Fath-Ali Shah Qajar

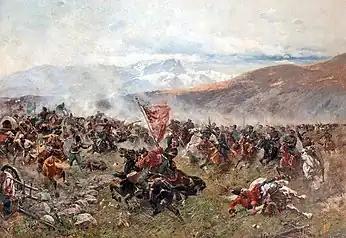
Battle of Ganja, 1826, Franz Roubaud. Part of the collection of the Museum for History, Baku.

In 1826, 13 years after the Treaty of Gulistan, the Shah, on the advice of British agents and the utter dissatisfaction with the outcome of the previous war, decided to occupy the lost territories. Crown prince Abbas Mirza, head of the armies, invaded the Talysh Khanate and Karabakh khanate with an army of 35,000 on 16 July 1826. The first year of the war was very successful, and the Iranians managed to regain most of their lost territories of the 1804–1813 war, including the principal cities of Lenkoran, Quba, and Baku. However the tide turned after the winter. In May 1827, Ivan Paskevich, Governor of Caucasus, invaded Echmiadzin, Nakhichevan, Abbasabad and on 1 October Erivan. Fourteen days later, General Eristov entered Tabriz. In January 1828, when the Russians reached the shores of Lake Urmia, Abbas Mirza urgently signed the Treaty of Turkmenchay on 2 February 1828.